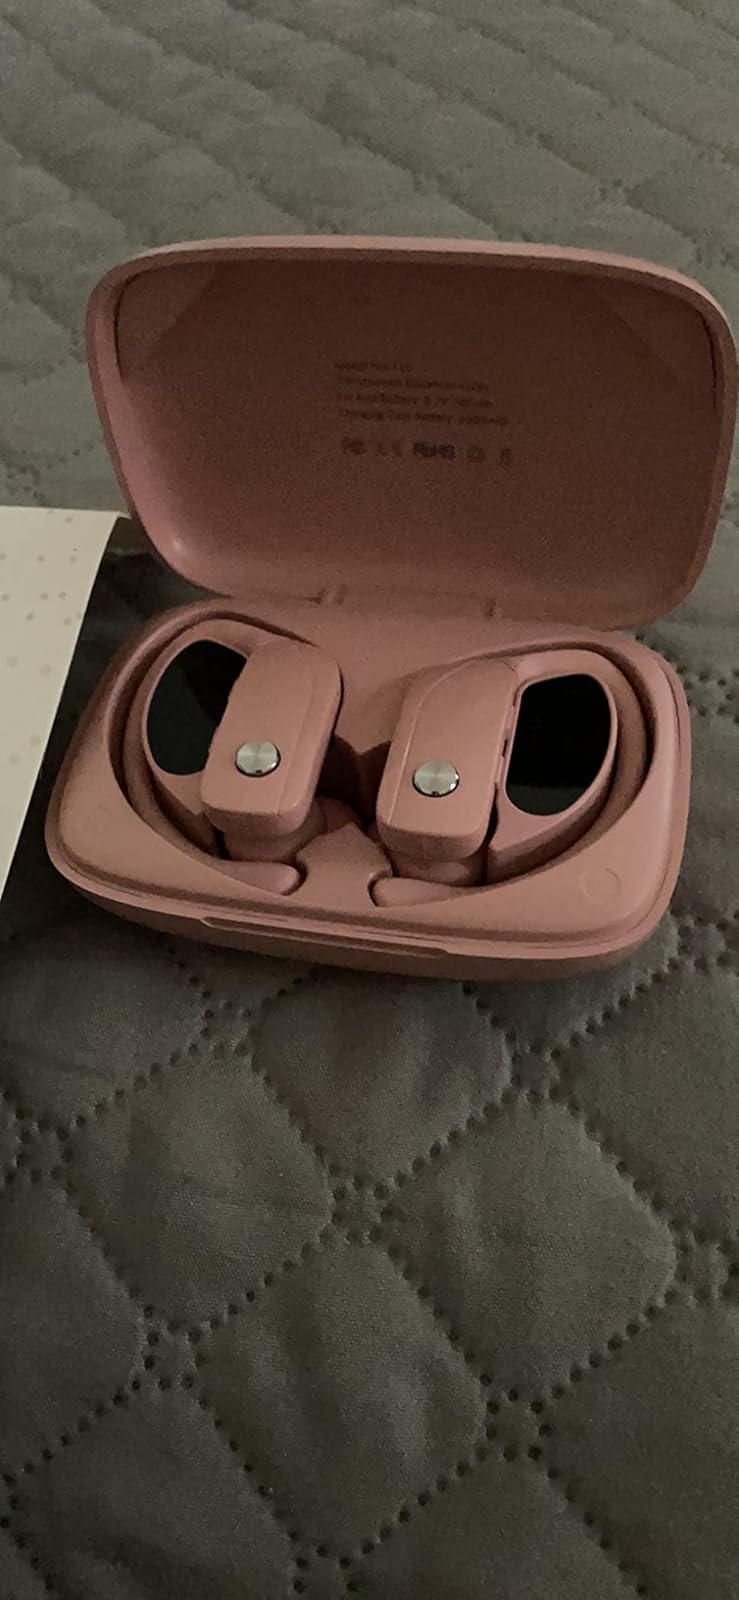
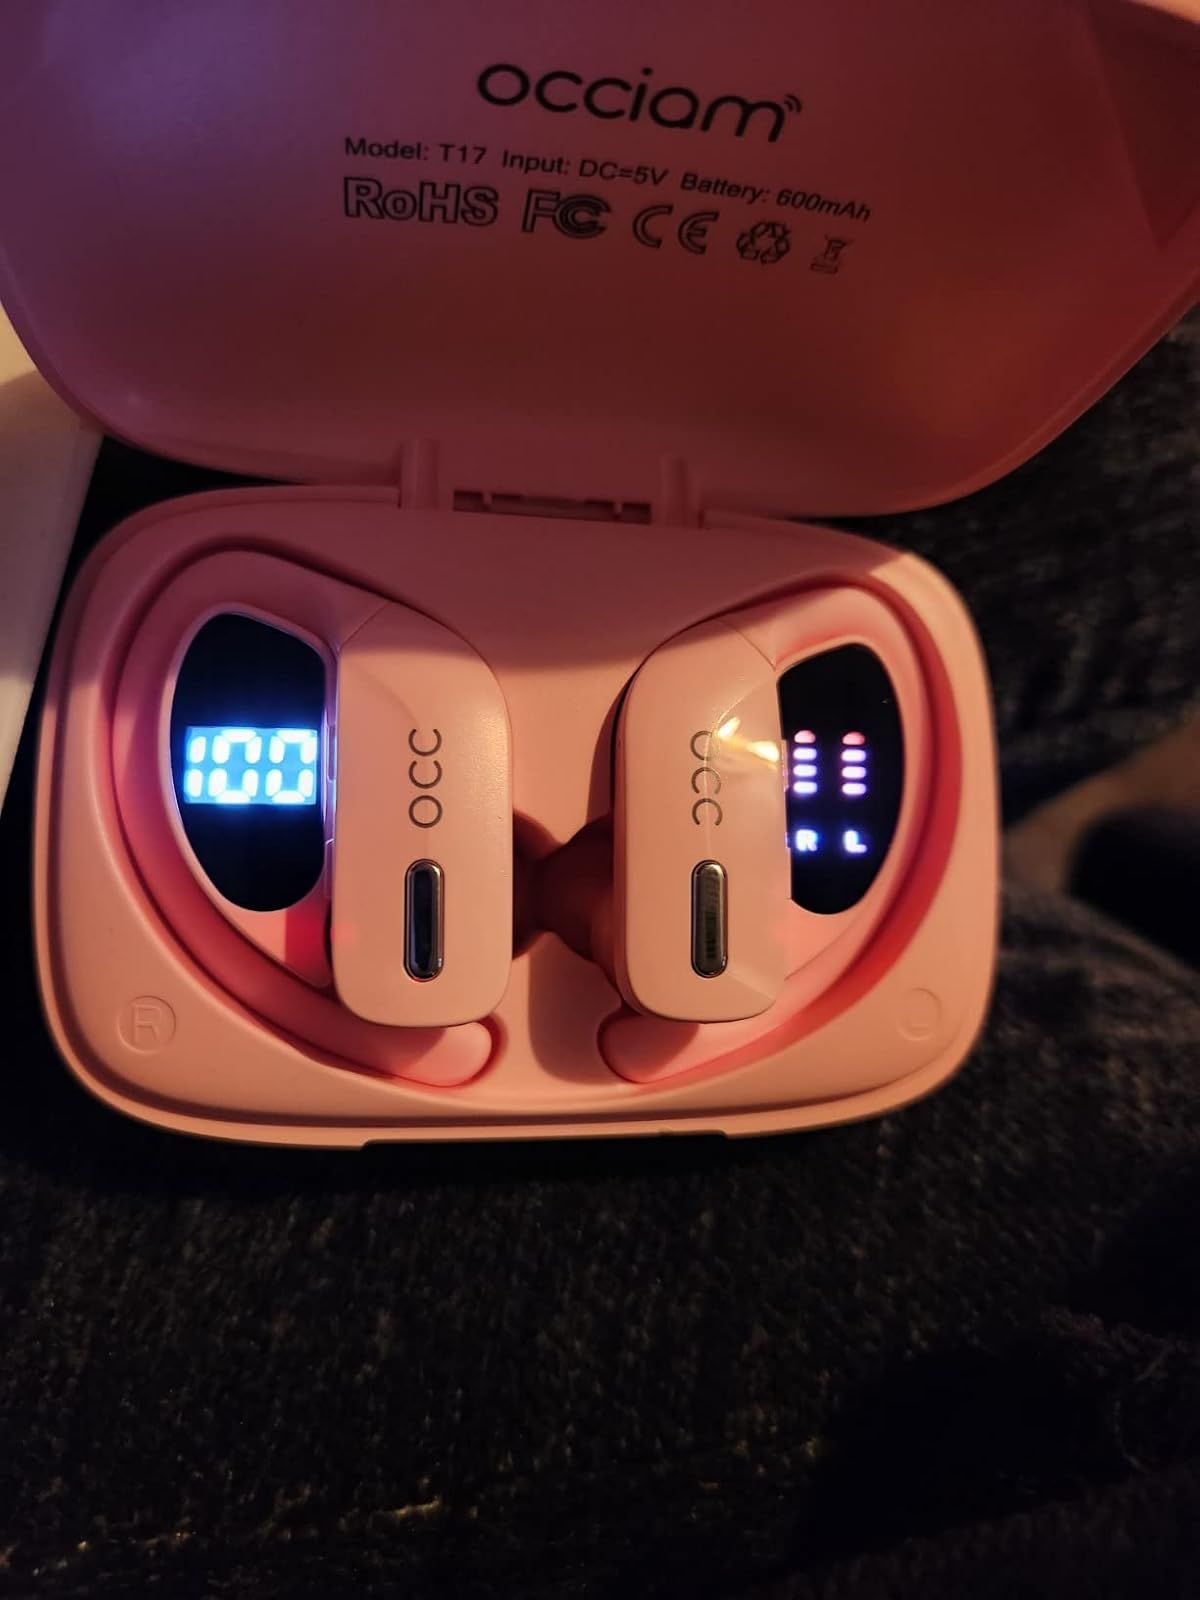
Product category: earbuds
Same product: no